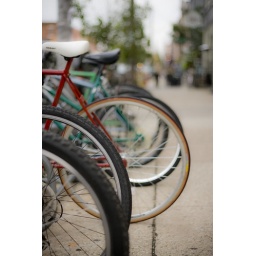
A row of Bicycles sitting in a street side rack in the Fairmount section of Philadelphia.